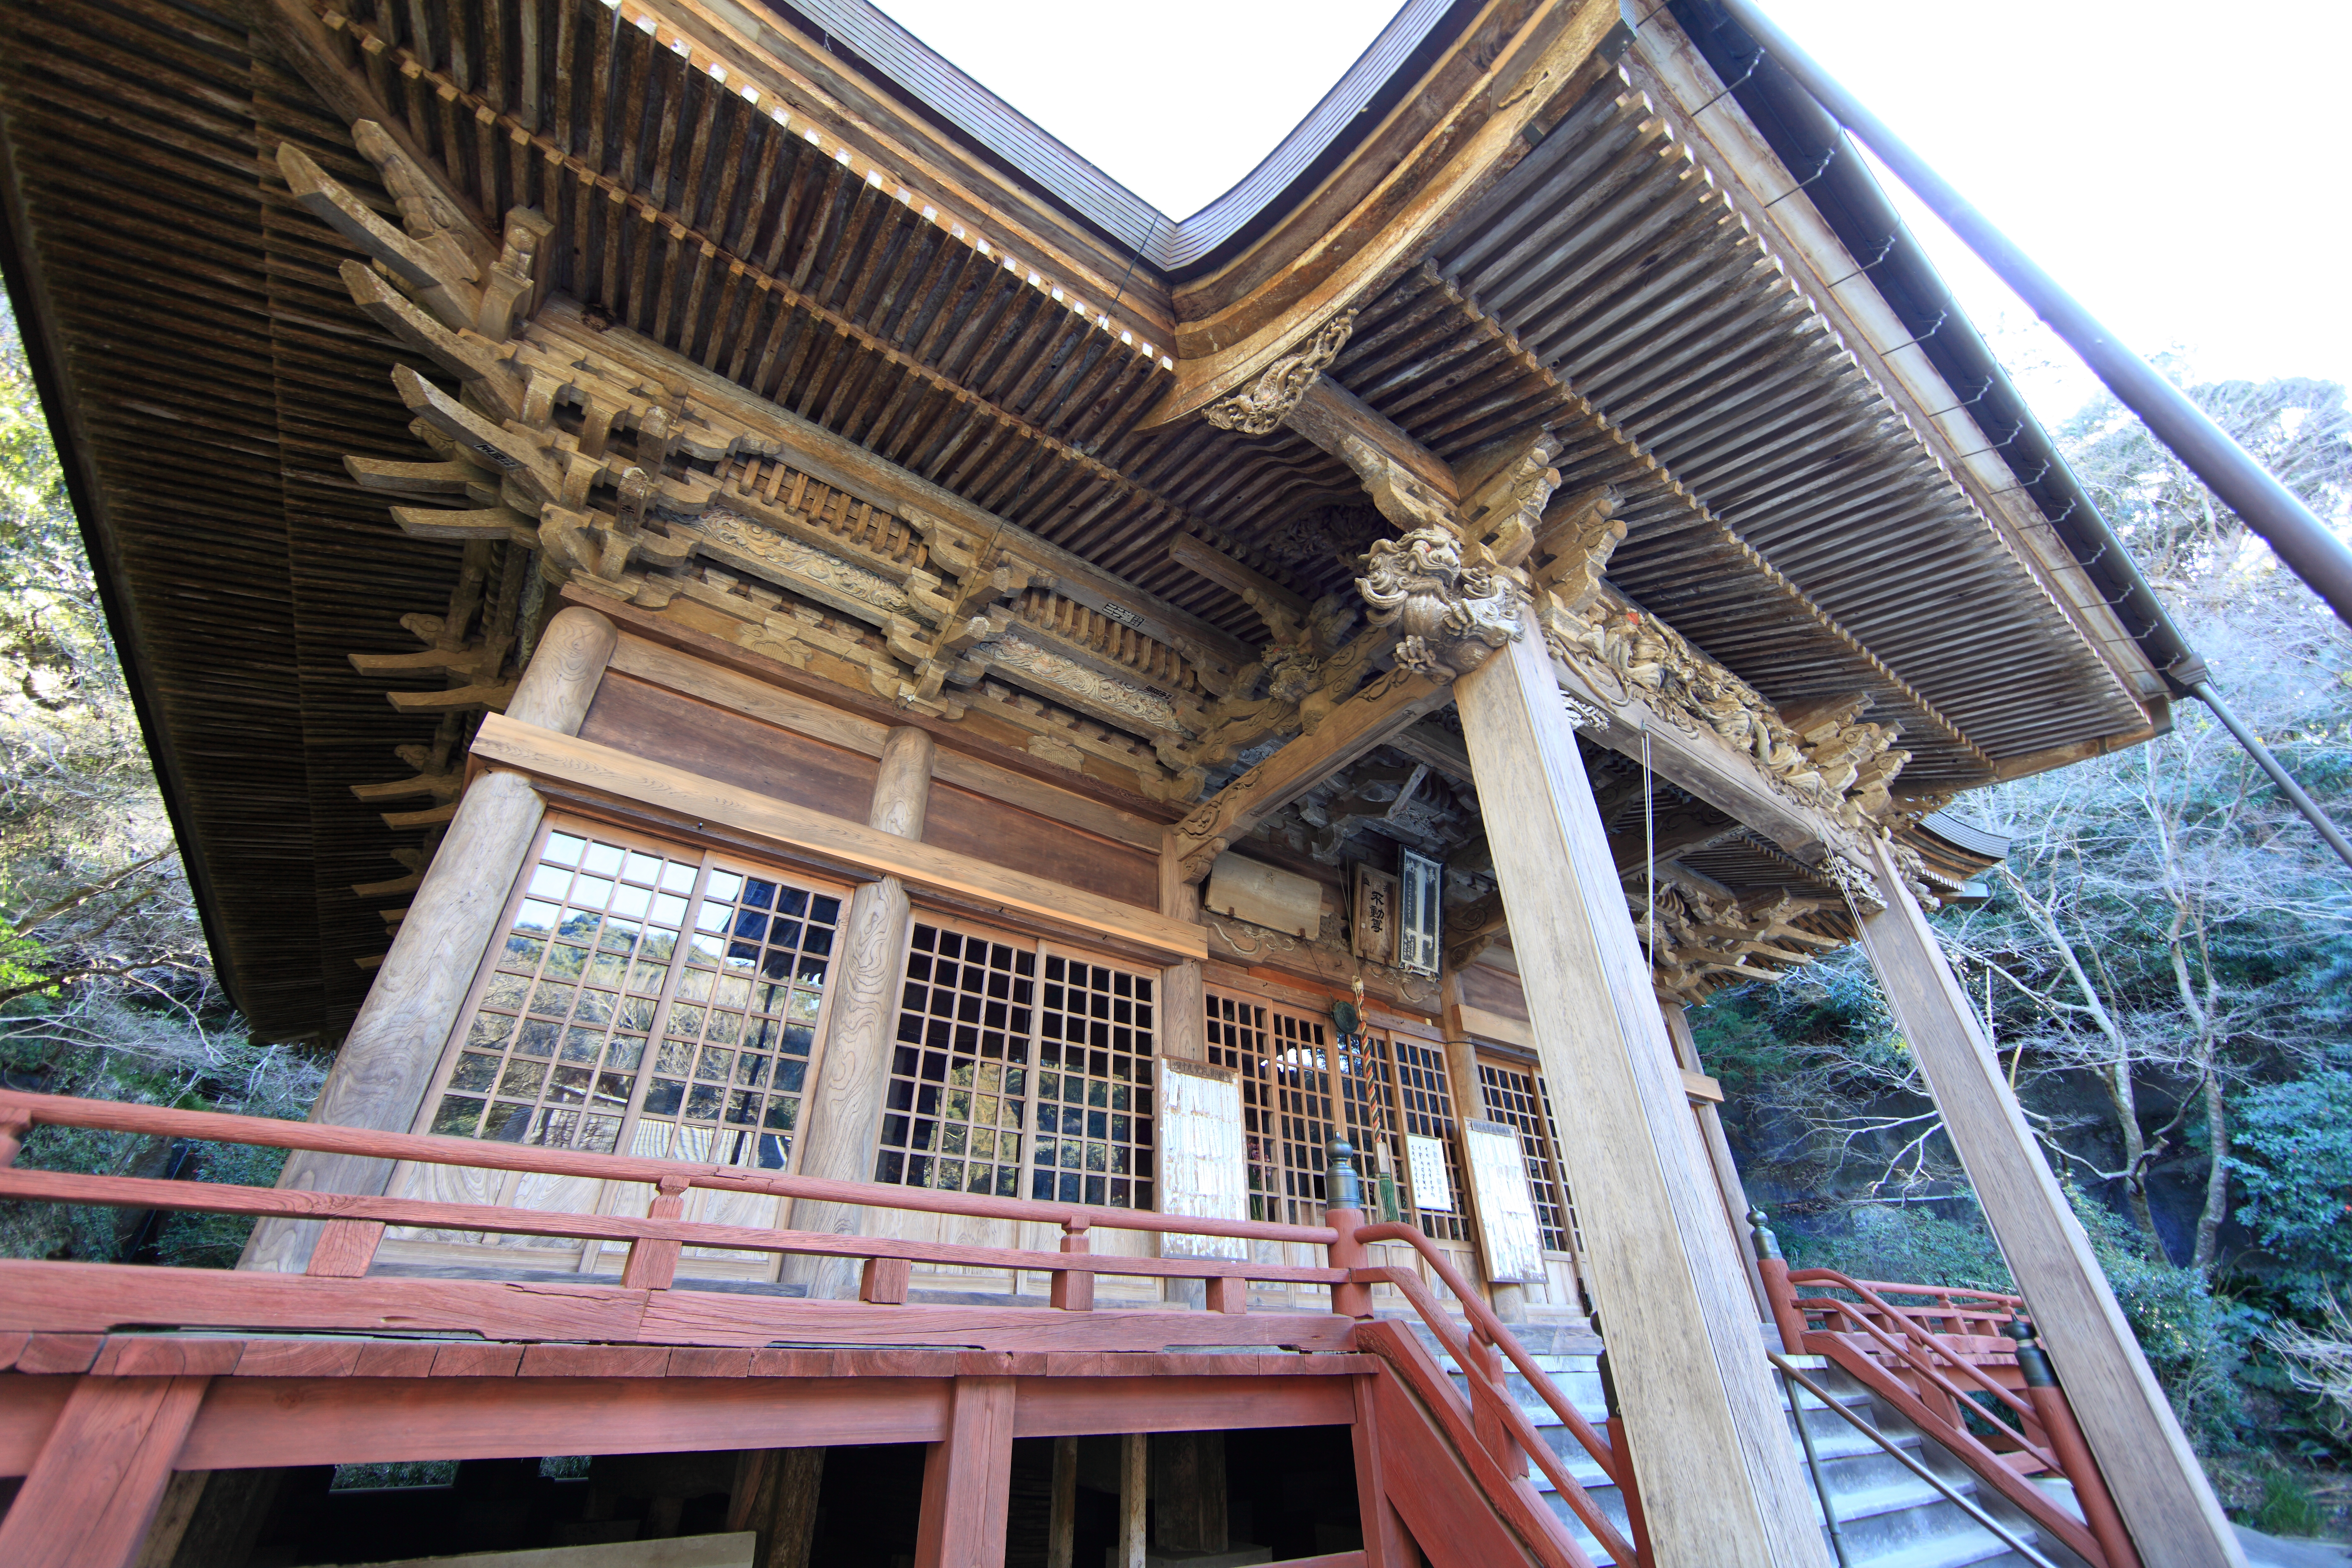
architecture, wood, roof, home, high, facade, property, exterior, asahi, design, temple, japanese, 5d, style, hires, markii, traditional, hi, res, resolution, chiba, canonef14mmf28liiusm, ryuufukuji, siding, outdoor structure